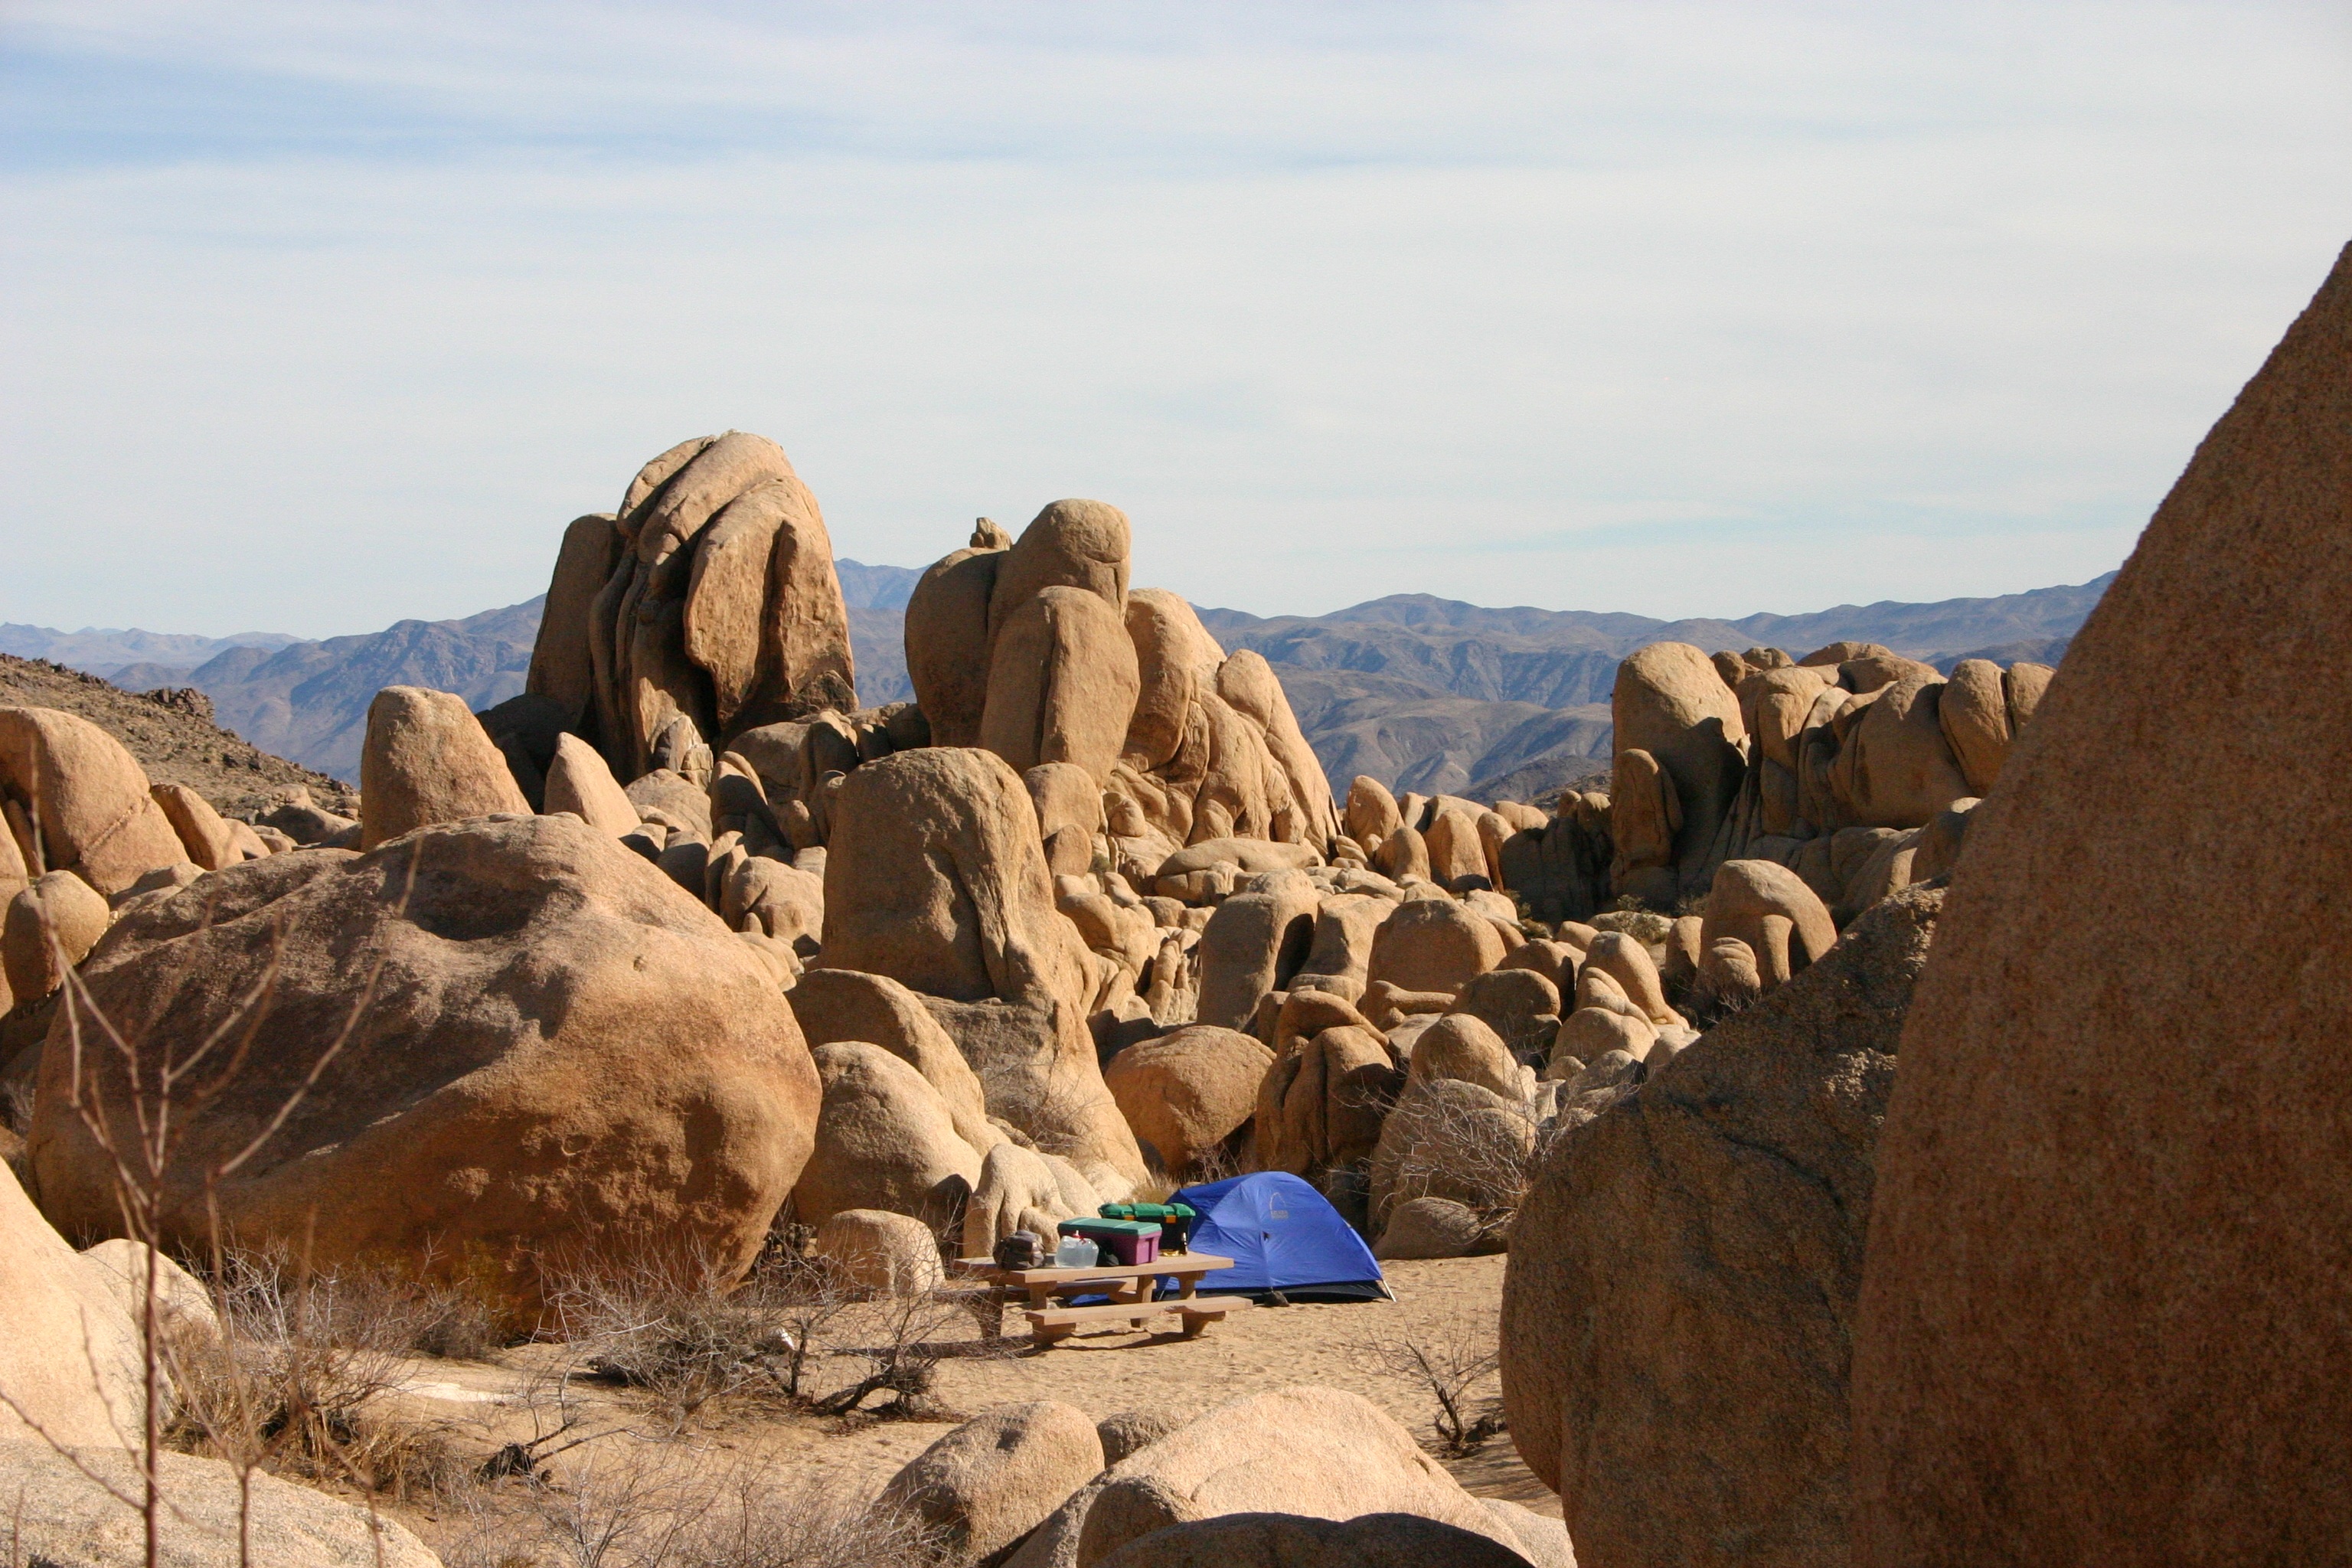
landscape, sand, rock, desert, valley, formation, arch, camping, national park, material, tent, outdoors, geology, badlands, boulder, joshua tree, sahara, wadi, joshua tree national park, campsite, natural environment, aeolian landform, high desert